Sky position (RA, Dec in degrees): 127.181, 20.747
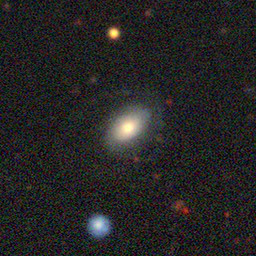
Galaxy morphology: In-between Round Smooth Galaxies